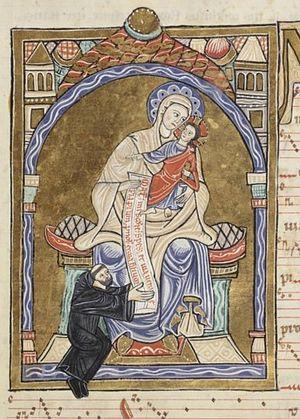
Pierre le Vénérable
La Vision de Gunthelm est un texte en prose attribué par tradition à Pierre le Vénérable. Il fut rédigé pendant qu'il était abbé à l'abbaye de Cluny, voire en 1161, cinq ans après sa mort selon les sources. Dans le manuscrit original de Douai, cette vision est précédée du titre suivant : « Admirable et terrible vision de la gloire des bienheureux et des châtiments des damnés qu'a eue un novice de l'ordre de Cîteaux ». Le récit relate la vision d'un novice cistercien qui, conduit par Saint-Benoît dans l'au-delà, rencontre d'abord la Vierge et aperçoit le paradis puis, accompagné de l'archange Raphaël, visite l'enfer.
Héloïse, en latin Eloysa, parfois Heloisa ou Heloissa, née vers 1092 et morte le 16 mai 1164, est une intellectuelle du Moyen Âge, épouse d'Abailard et première abbesse du Paraclet. Elle serait la fille née de l'union scandaleuse de Hersende de Champagne, Dame de Montsoreau avec le Grand bouteiller de France Gilbert de Garlande. Chantre de l'amour libre, elle est la deuxième femme de lettres d'Occident dont le nom soit resté et le premier écrivain à affirmer et définir la spécificité du désir féminin.